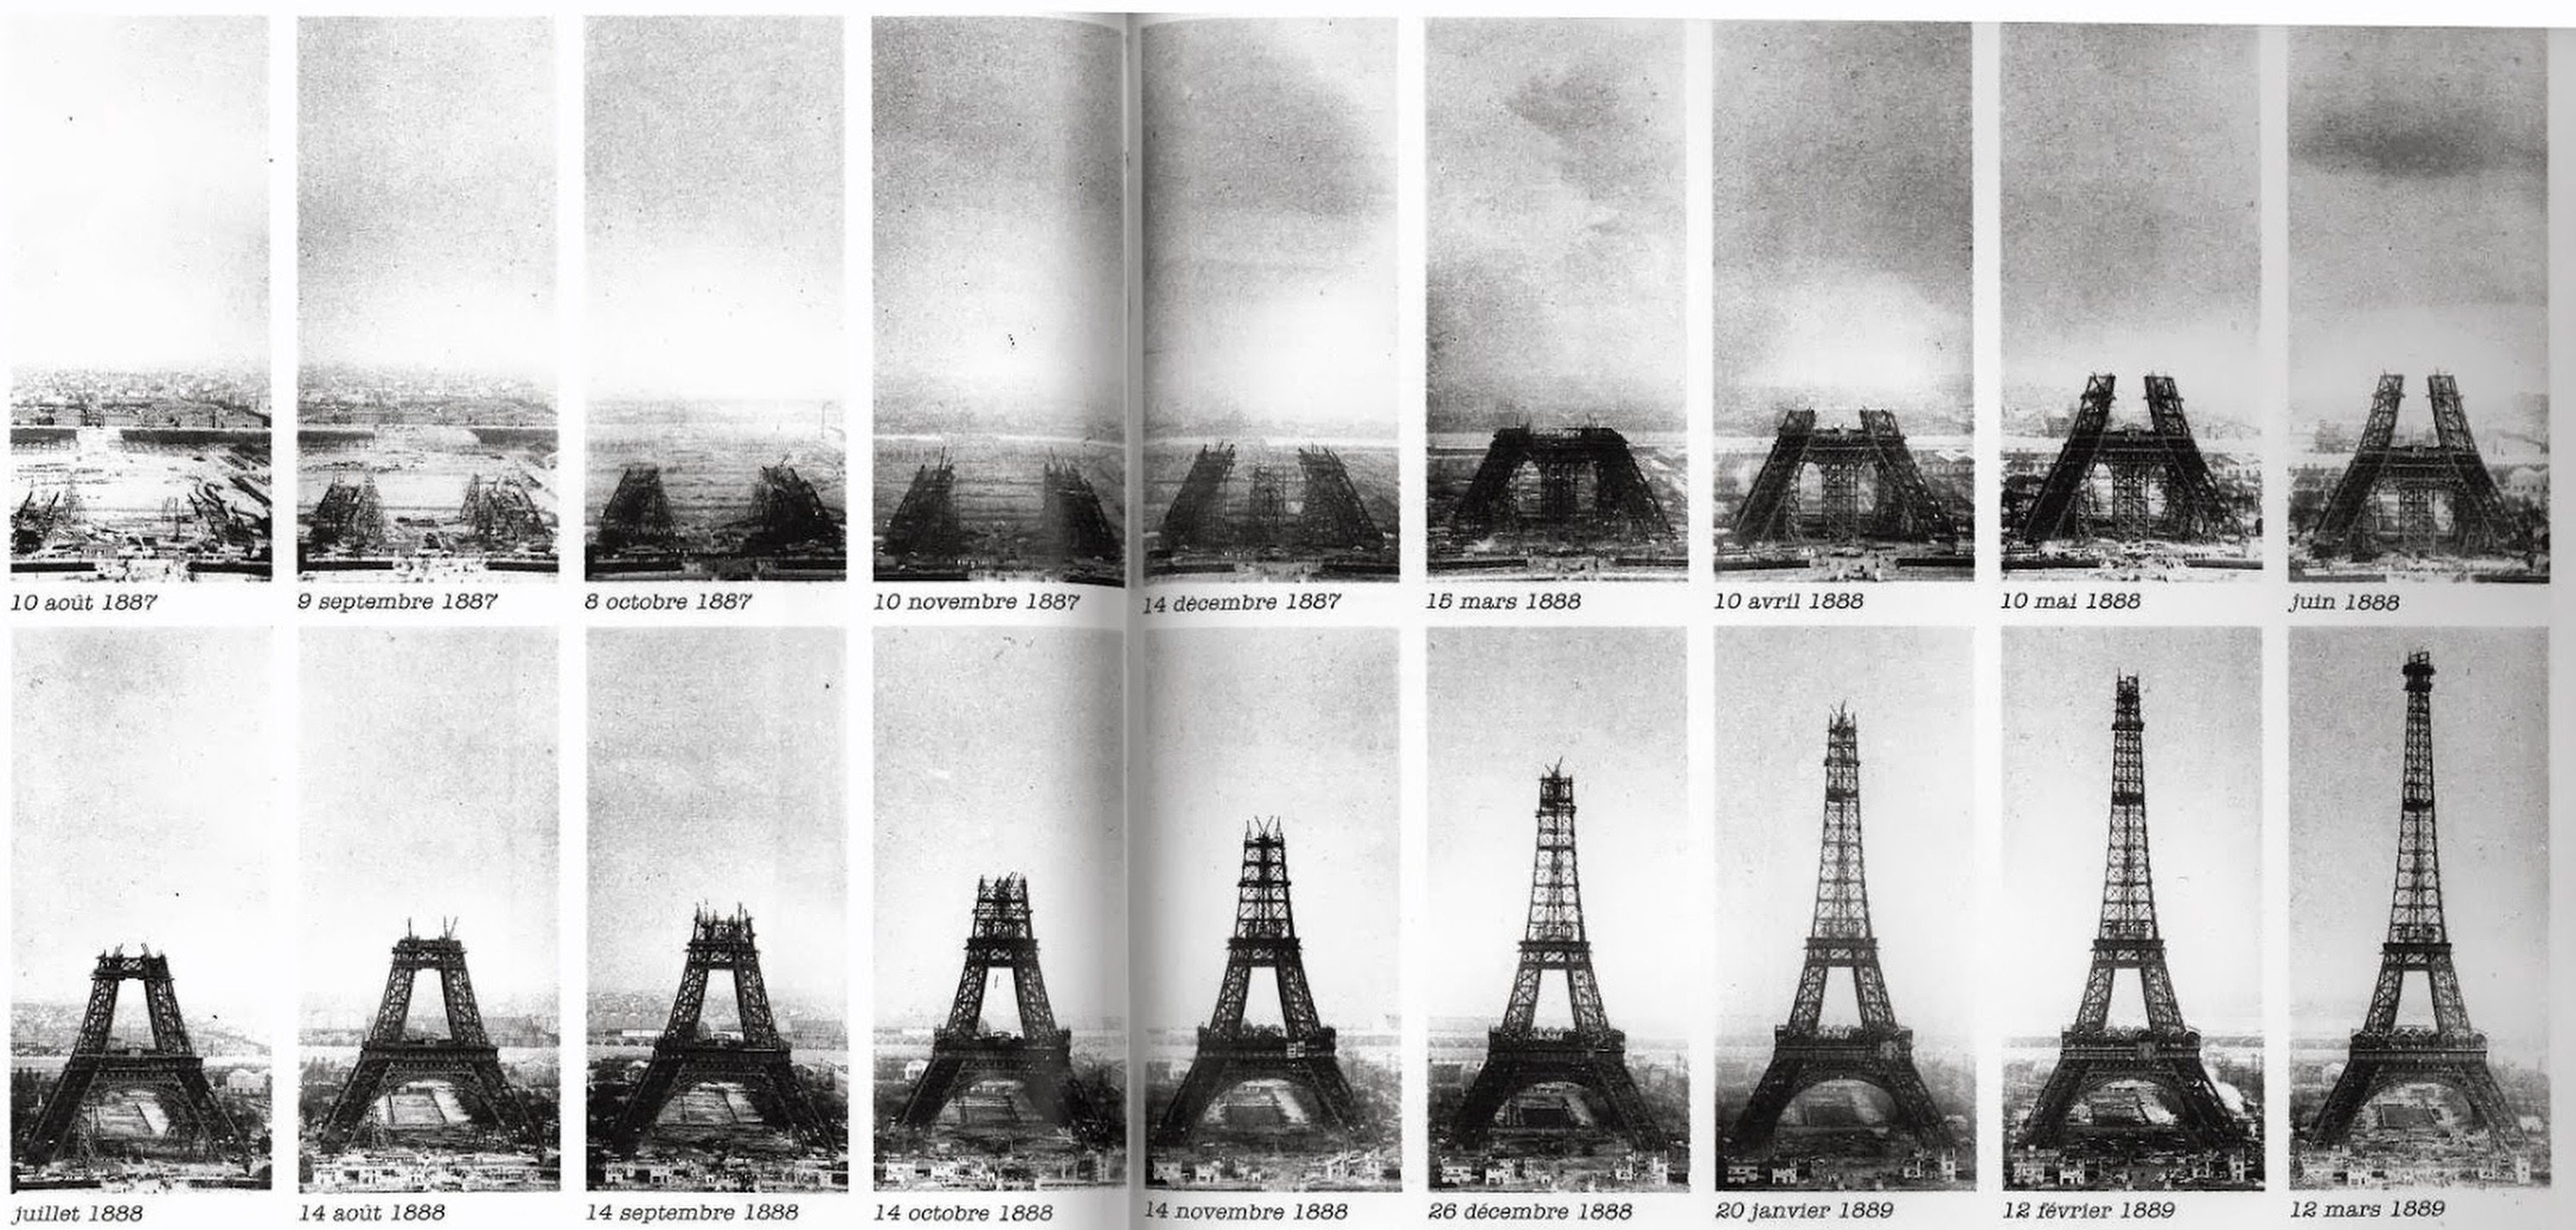
black and white, vintage, eiffel tower, paris, construction, tower, drink, historic, monochrome, sketch, drawing, history, image, monochrome photography, world exposition